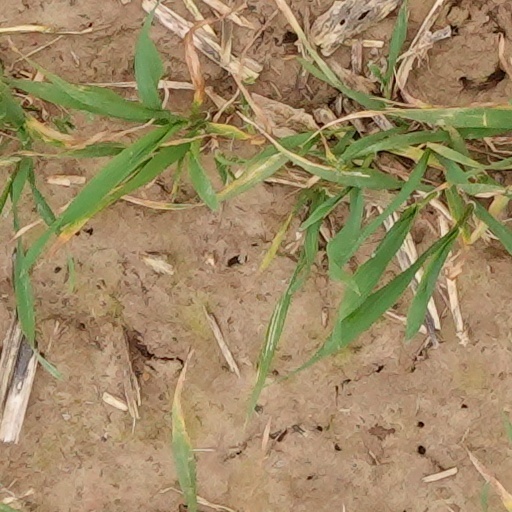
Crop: wheat